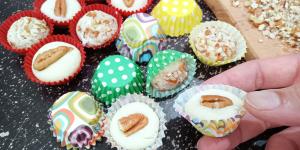
dulces de leche con nuez